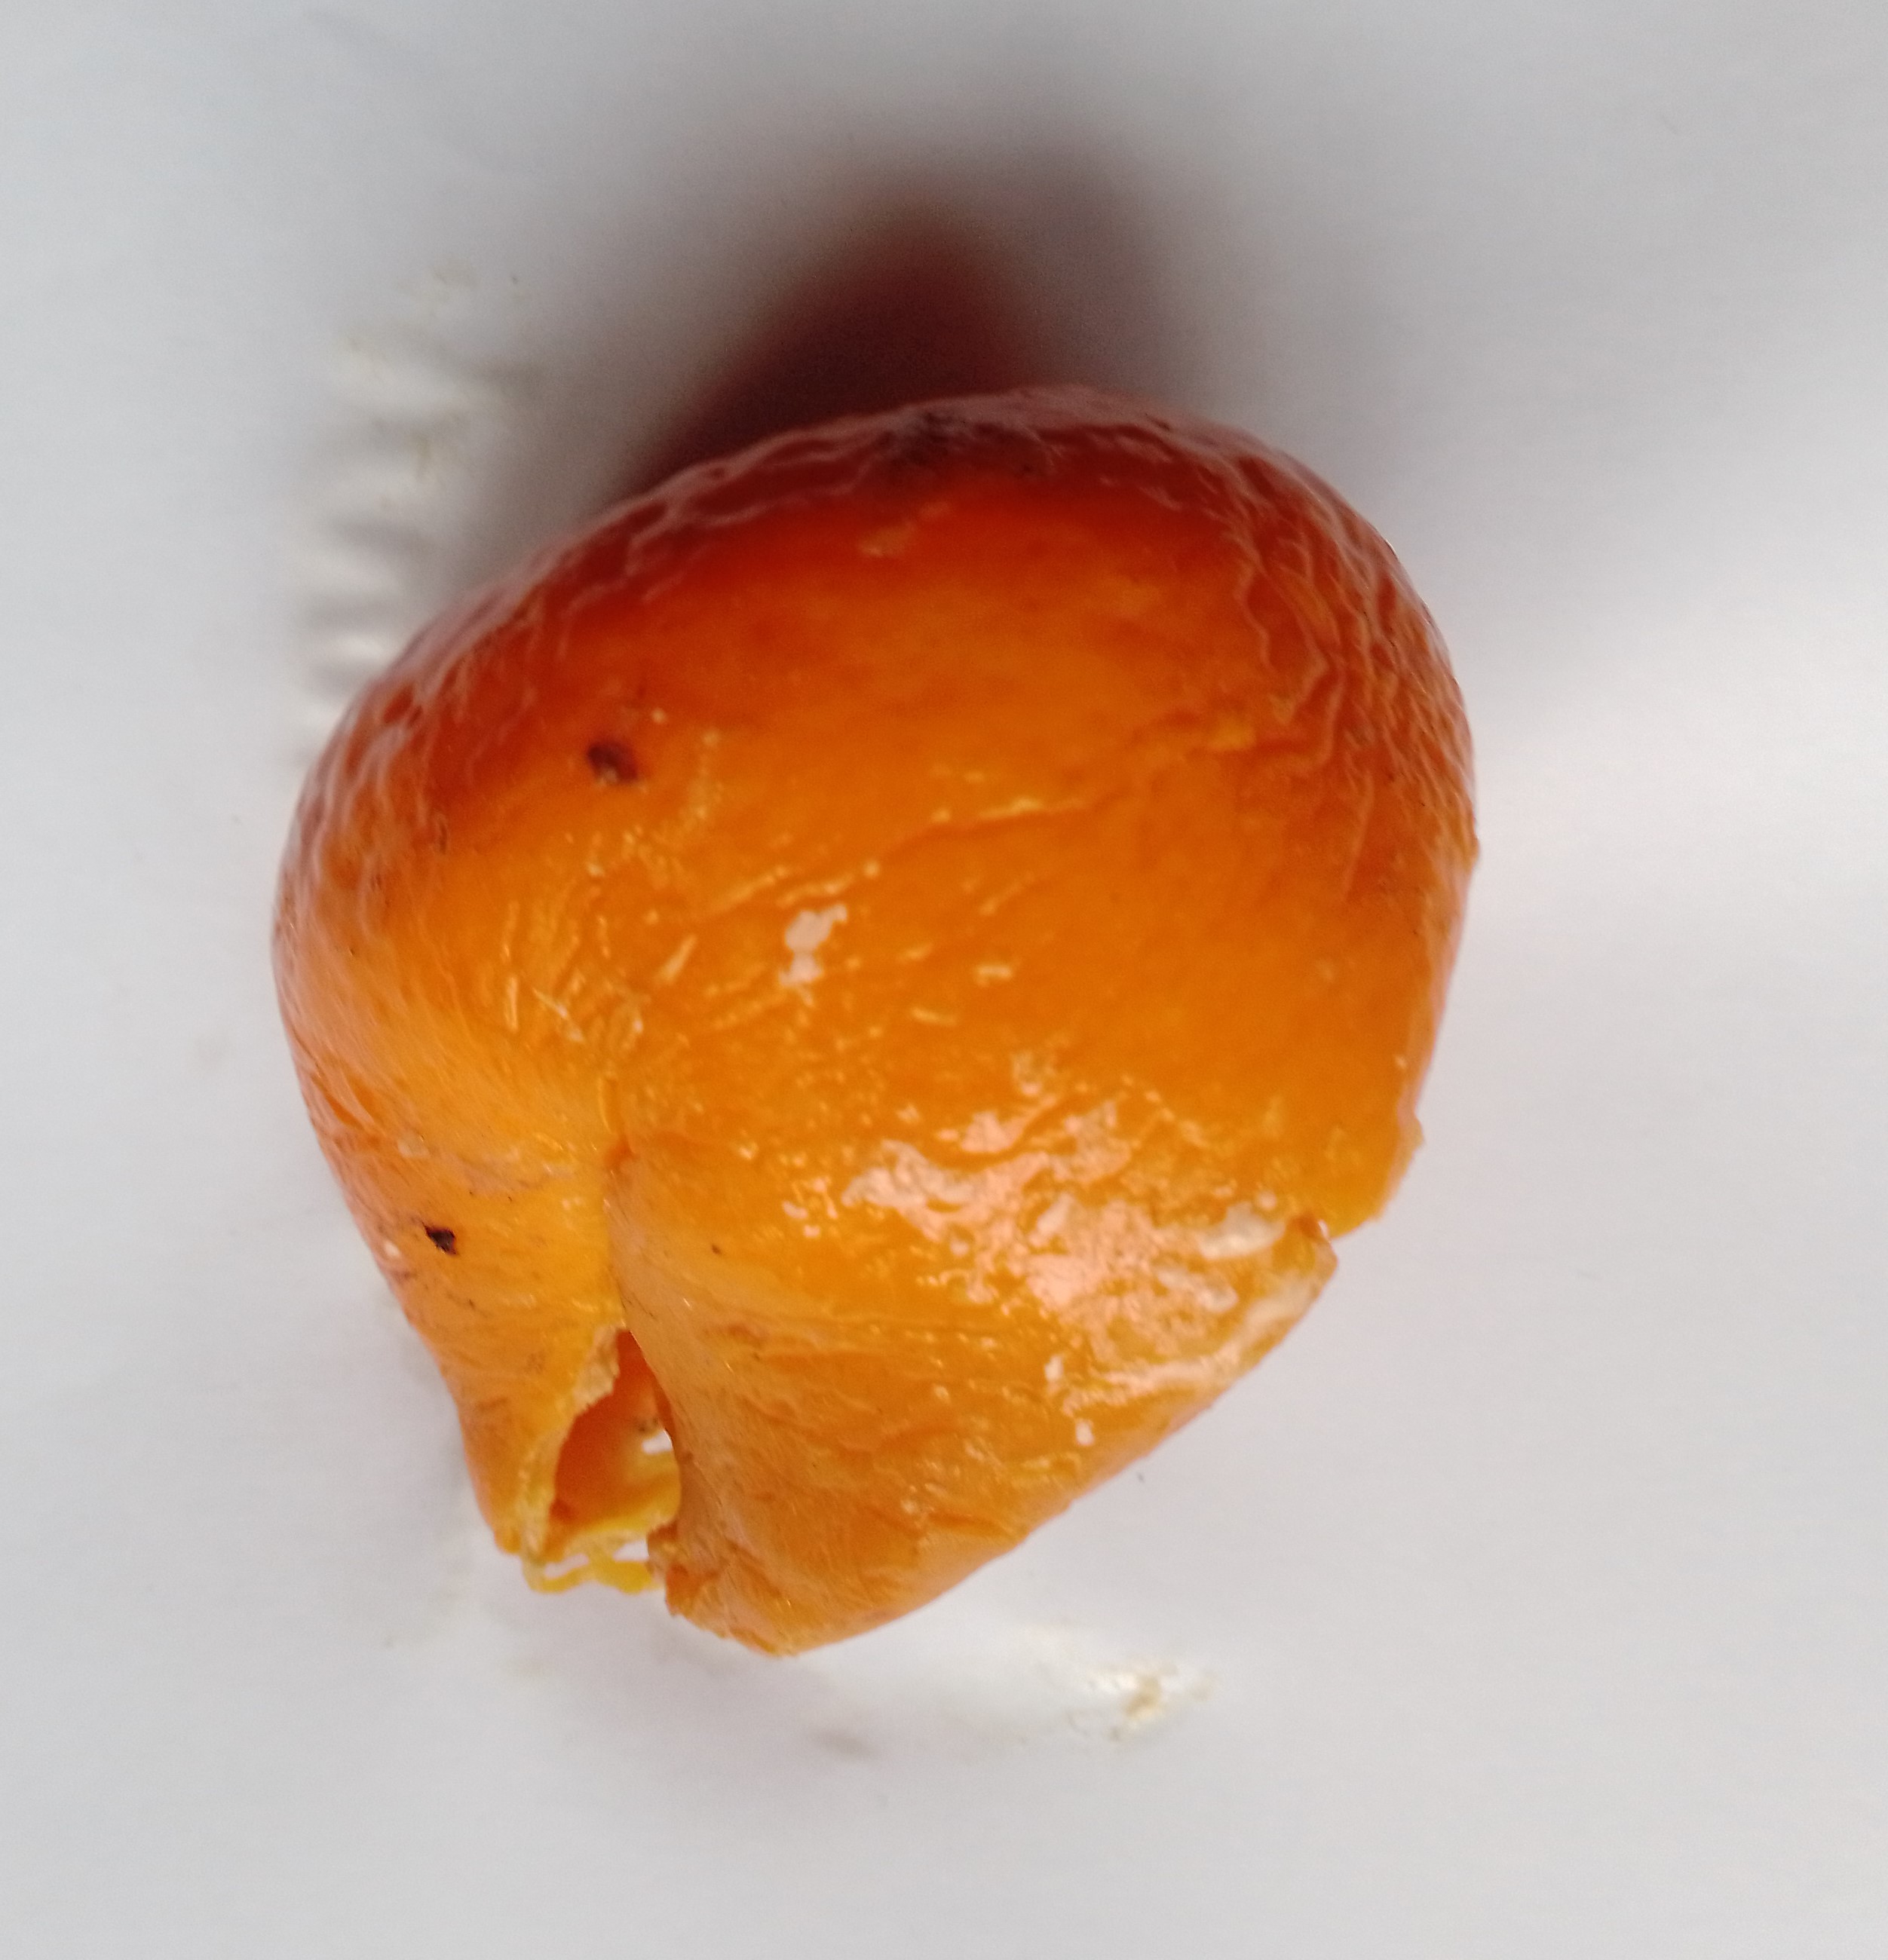
Fruit: orange
Condition: rotten